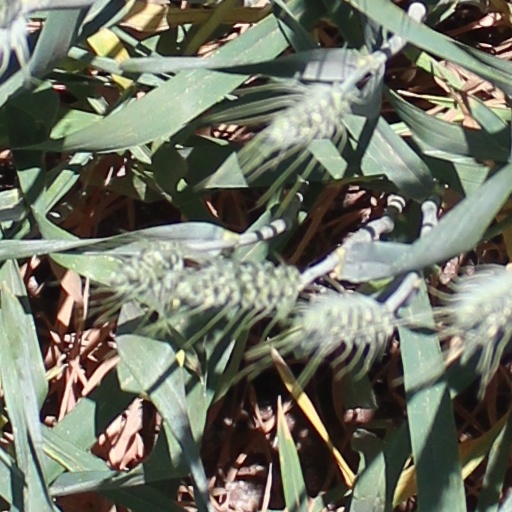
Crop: wheat